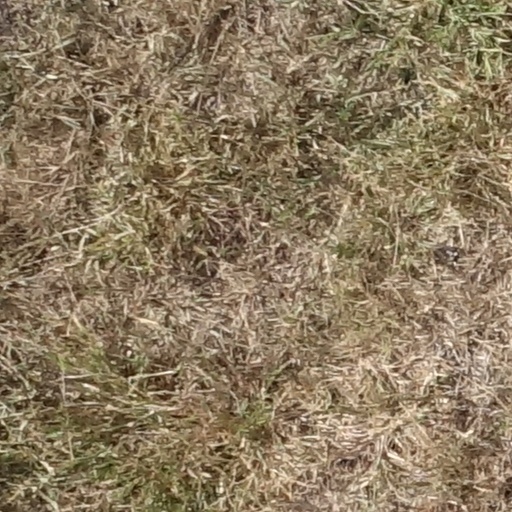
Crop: sorghum